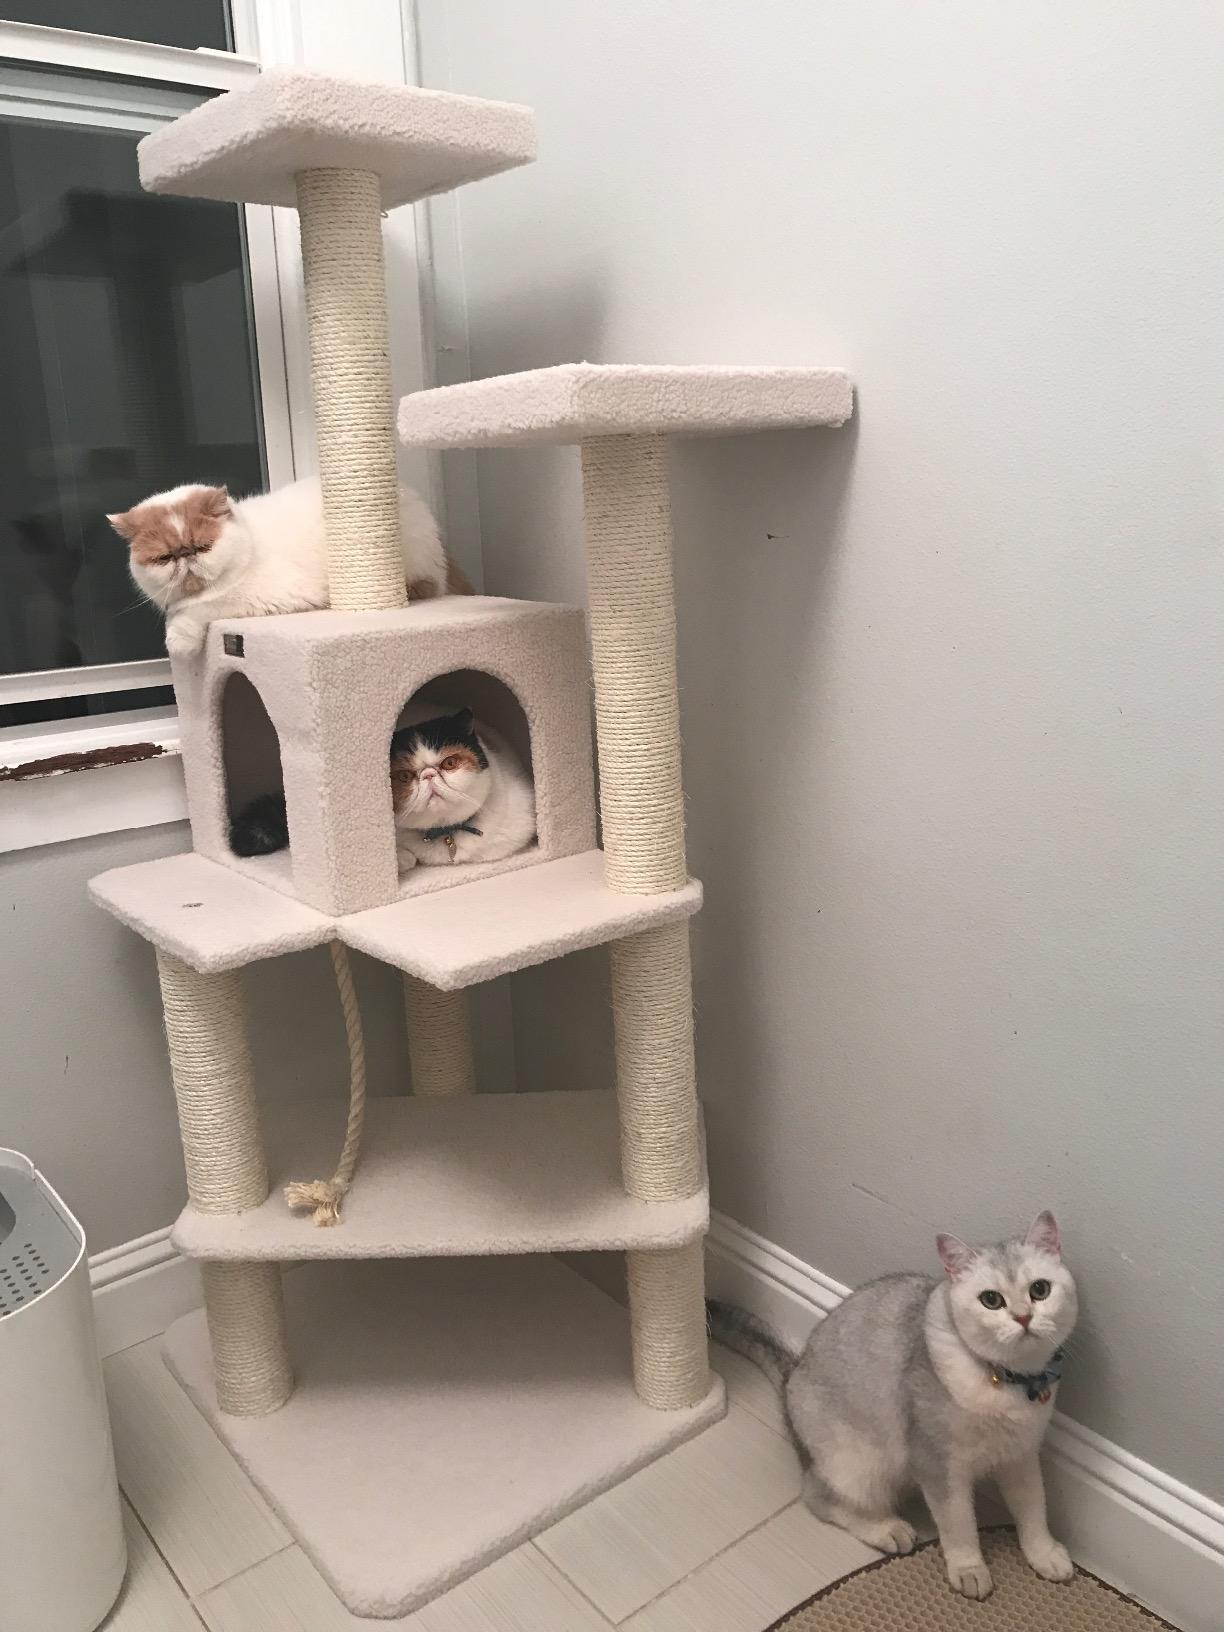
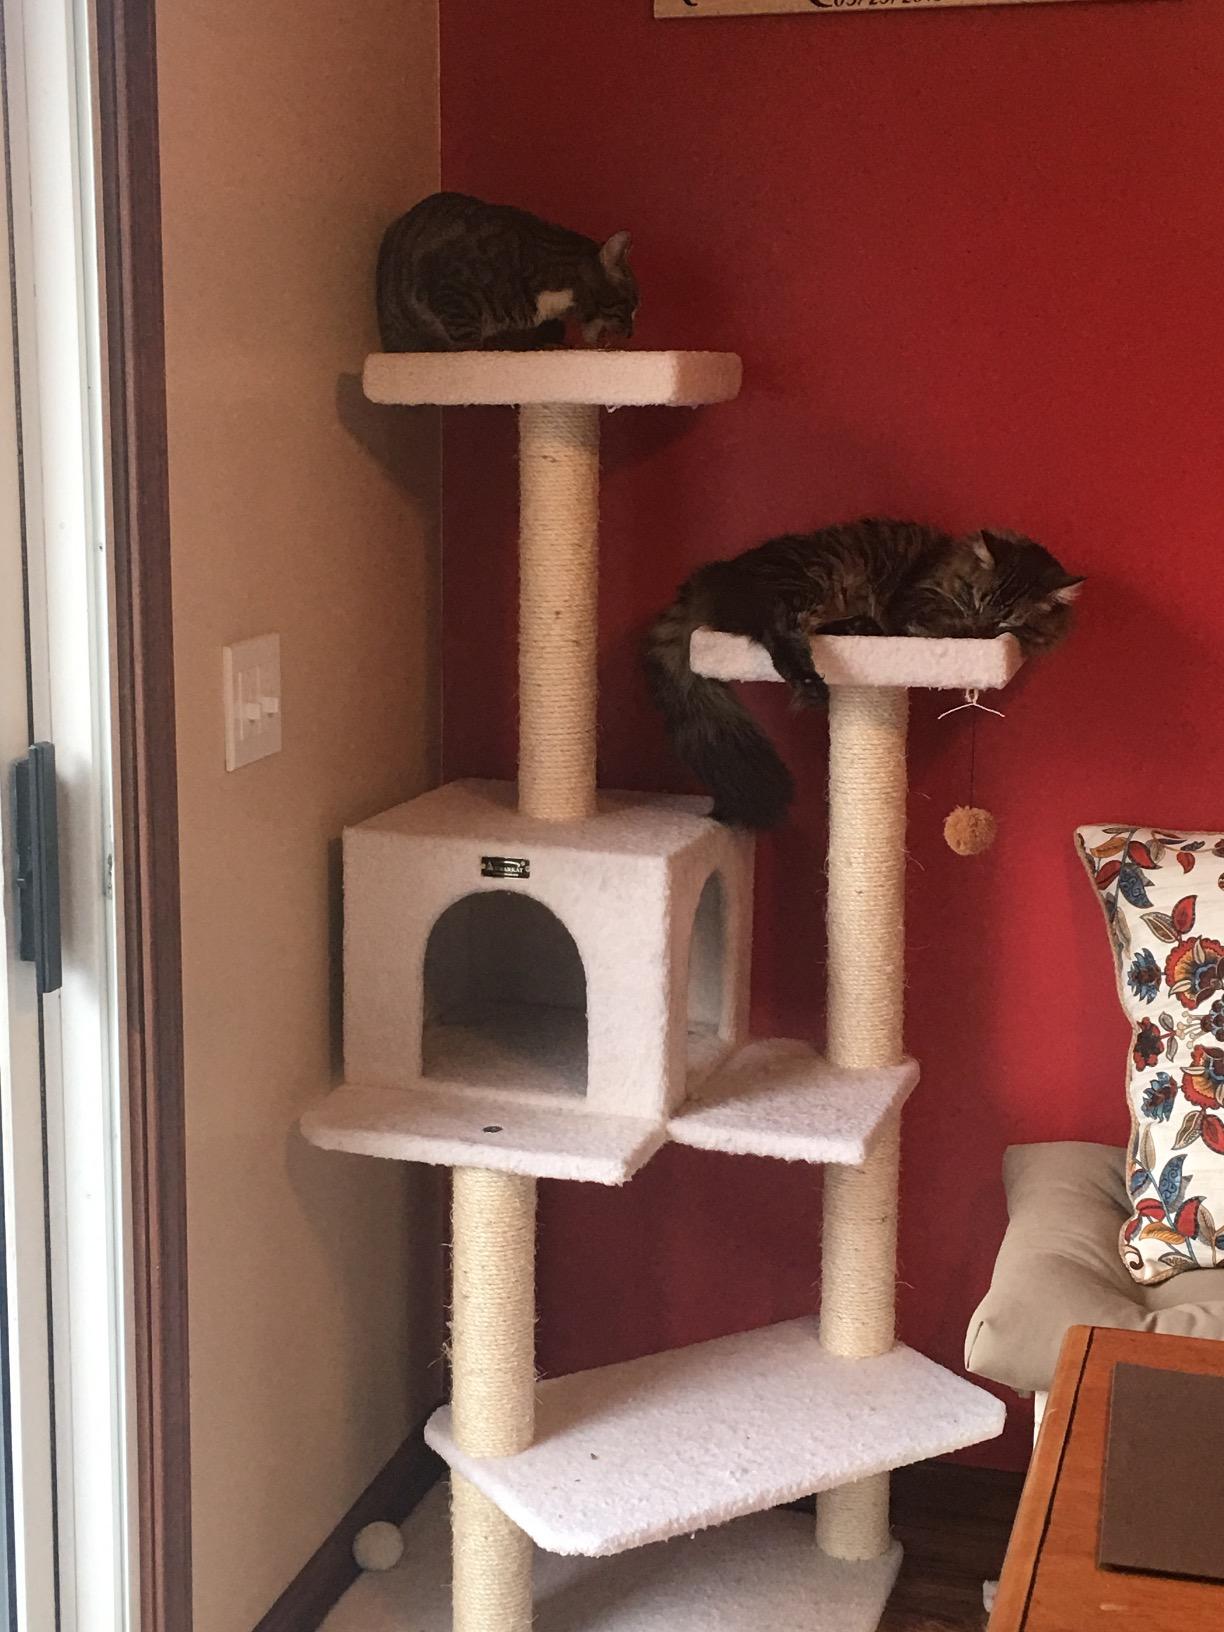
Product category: items_cat tree
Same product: yes